Glen Powell

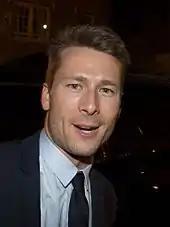
Powell at the 2016 Toronto International Film Festival

Powell began receiving larger roles in feature films around 2014. He played a hacker in "The Expendables 3", an action movie that starred several well-known stars and that reunited Powell with Sylvester Stallone and Antonio Banderas. Powell later recounted asking Stallone for advice while filming on how to succeed in Hollywood. Powell next took minor roles in the comedies "Sex Ed" and "Ride Along 2". During this period, he also had a main role in the first season of the television show "Scream Queens" and a recurring role in the second season. In March 2016, he co-starred as Finnegan in "Everybody Wants Some!!", Richard Linklater's spiritual sequel to "Dazed & Confused", which was filmed in Austin, Texas and released by Paramount. Later that year, Powell played astronaut John Glenn in the biographical drama "Hidden Figures". In 2017, he had a minor role as Sergeant Dylan Chutsky in the Netflix film "Sand Castle". He then starred in "The Guernsey Literary and Potato Peel Pie Society".